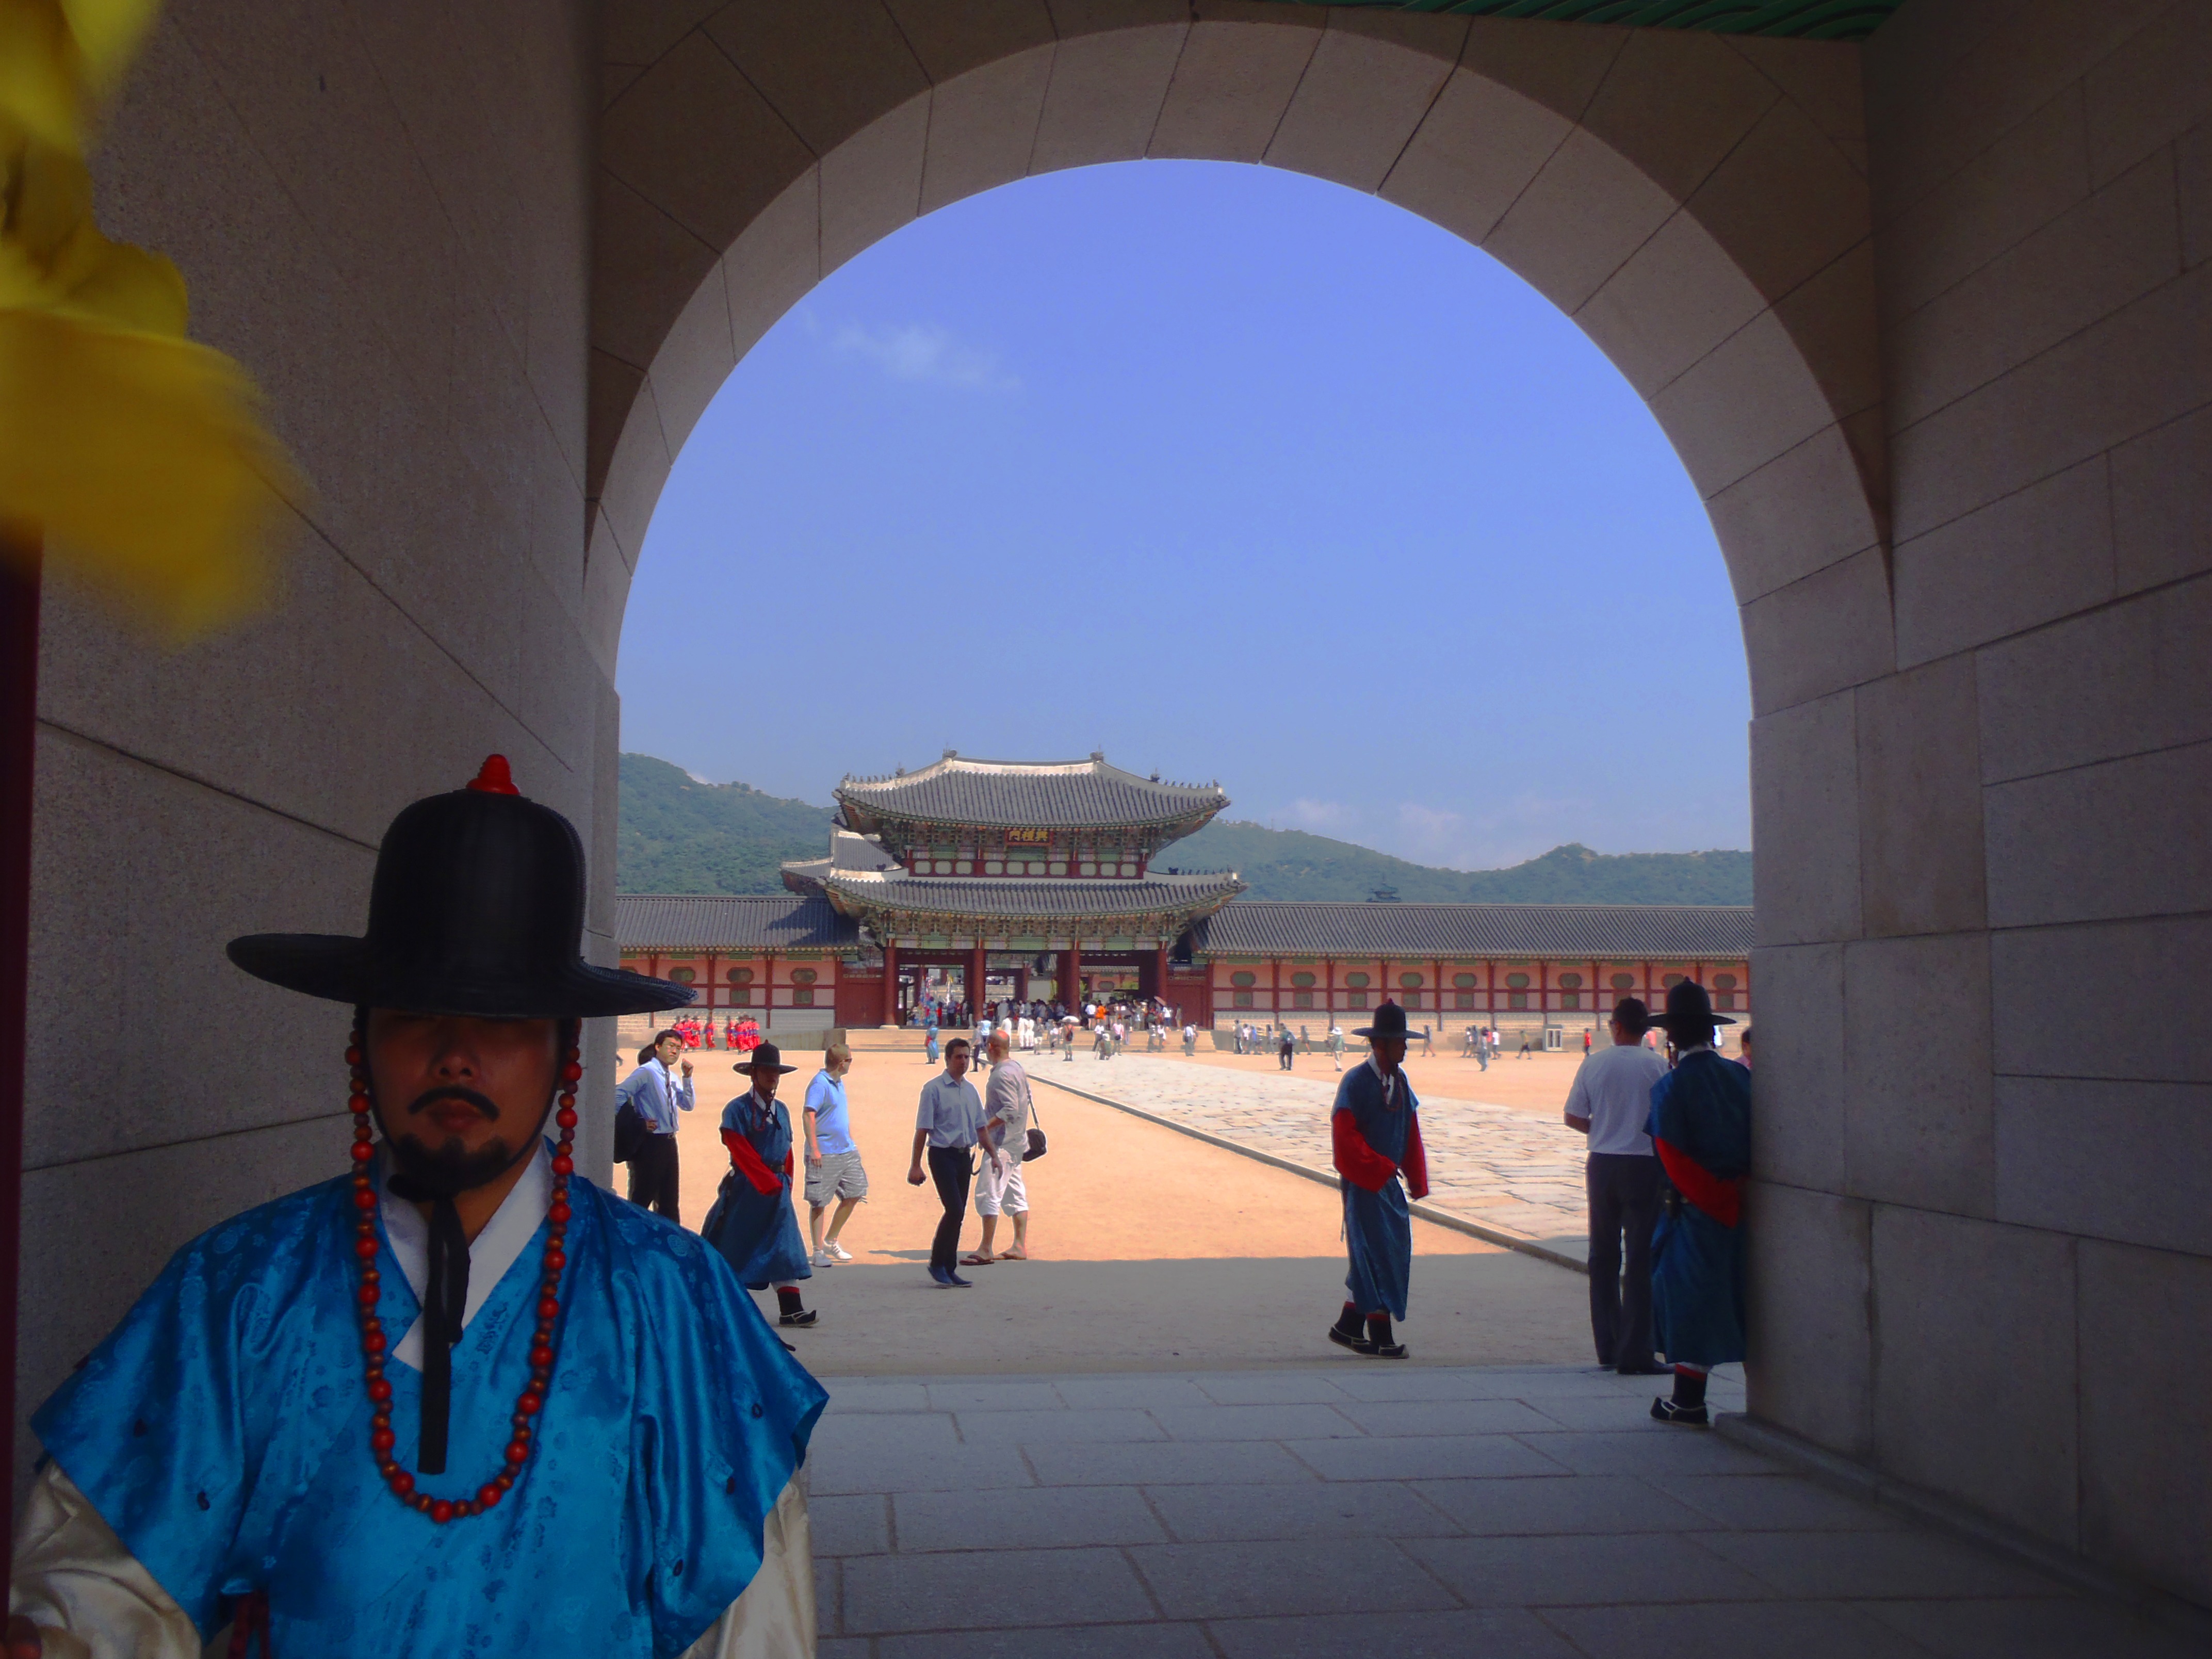
building, city, monument, vacation, tourism, gate, korea, temple, lee, seoul, the tradition of